Edgewood, 1818 (Amherst, Virginia)

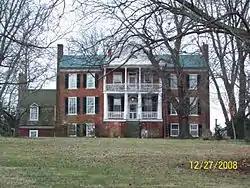
Edgewood 1818, December 2008

Edgewood, also known as Higginbotham House, is a historic home located at 138 Garland Avenue in Amherst, Amherst County, Virginia. It was built in 1818, by Arthur B. Davies a local attorney and Amherst County Court Clerk. It is a two-story, seven-bay, T-plan brick dwelling in the Greek Revival style. It sits on an English basement and features a two-story pedimented wooden portico. Additions made in 1972 are in the Federal style. The house retains most of its original woodwork and mantels, and features murals painted by an unknown local artist. The building housed the Higginbotham Academy from 1851 to 1860, as well as the local Masonic Hall, and meeting place for a Methodist congregation.